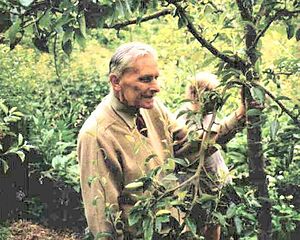
Skovhave (landbrug) / Historie / Robert Harts udvikling af tempererede skovhaver
Robert Hart, en gartner der fremmede anvendelsen af skovagerbrug i tempererede klimaer
Ikke at forveksle med Skovhave.